Bombardment of Gao

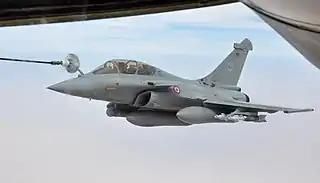
French Rafale refueling, circa 2013

On January 13, 2013, as one of the first actions of French intervention in Mali, French planes bombed the city of Gao, which was controlled by the jihadist Movement for Oneness and Jihad in West Africa (MOJWA).